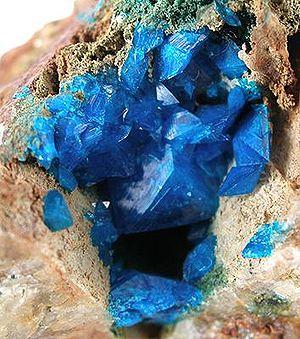
La liroconite est une espèce minérale composée d'arséniate de cuivre et d'aluminium hydraté, de formule : Cu₂ Al (OH)₄ 4H₂O. Les cristaux peuvent atteindre 3,6 cm